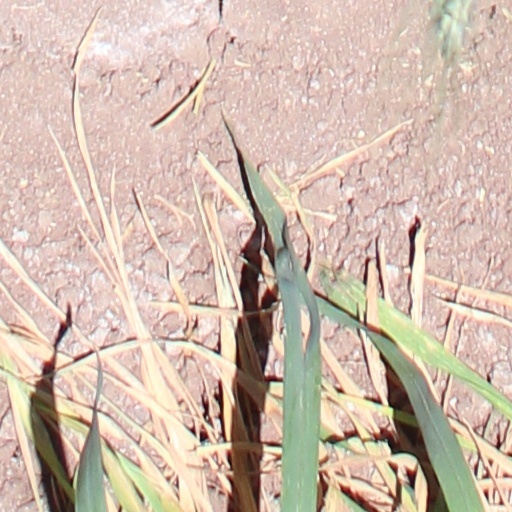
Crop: wheat